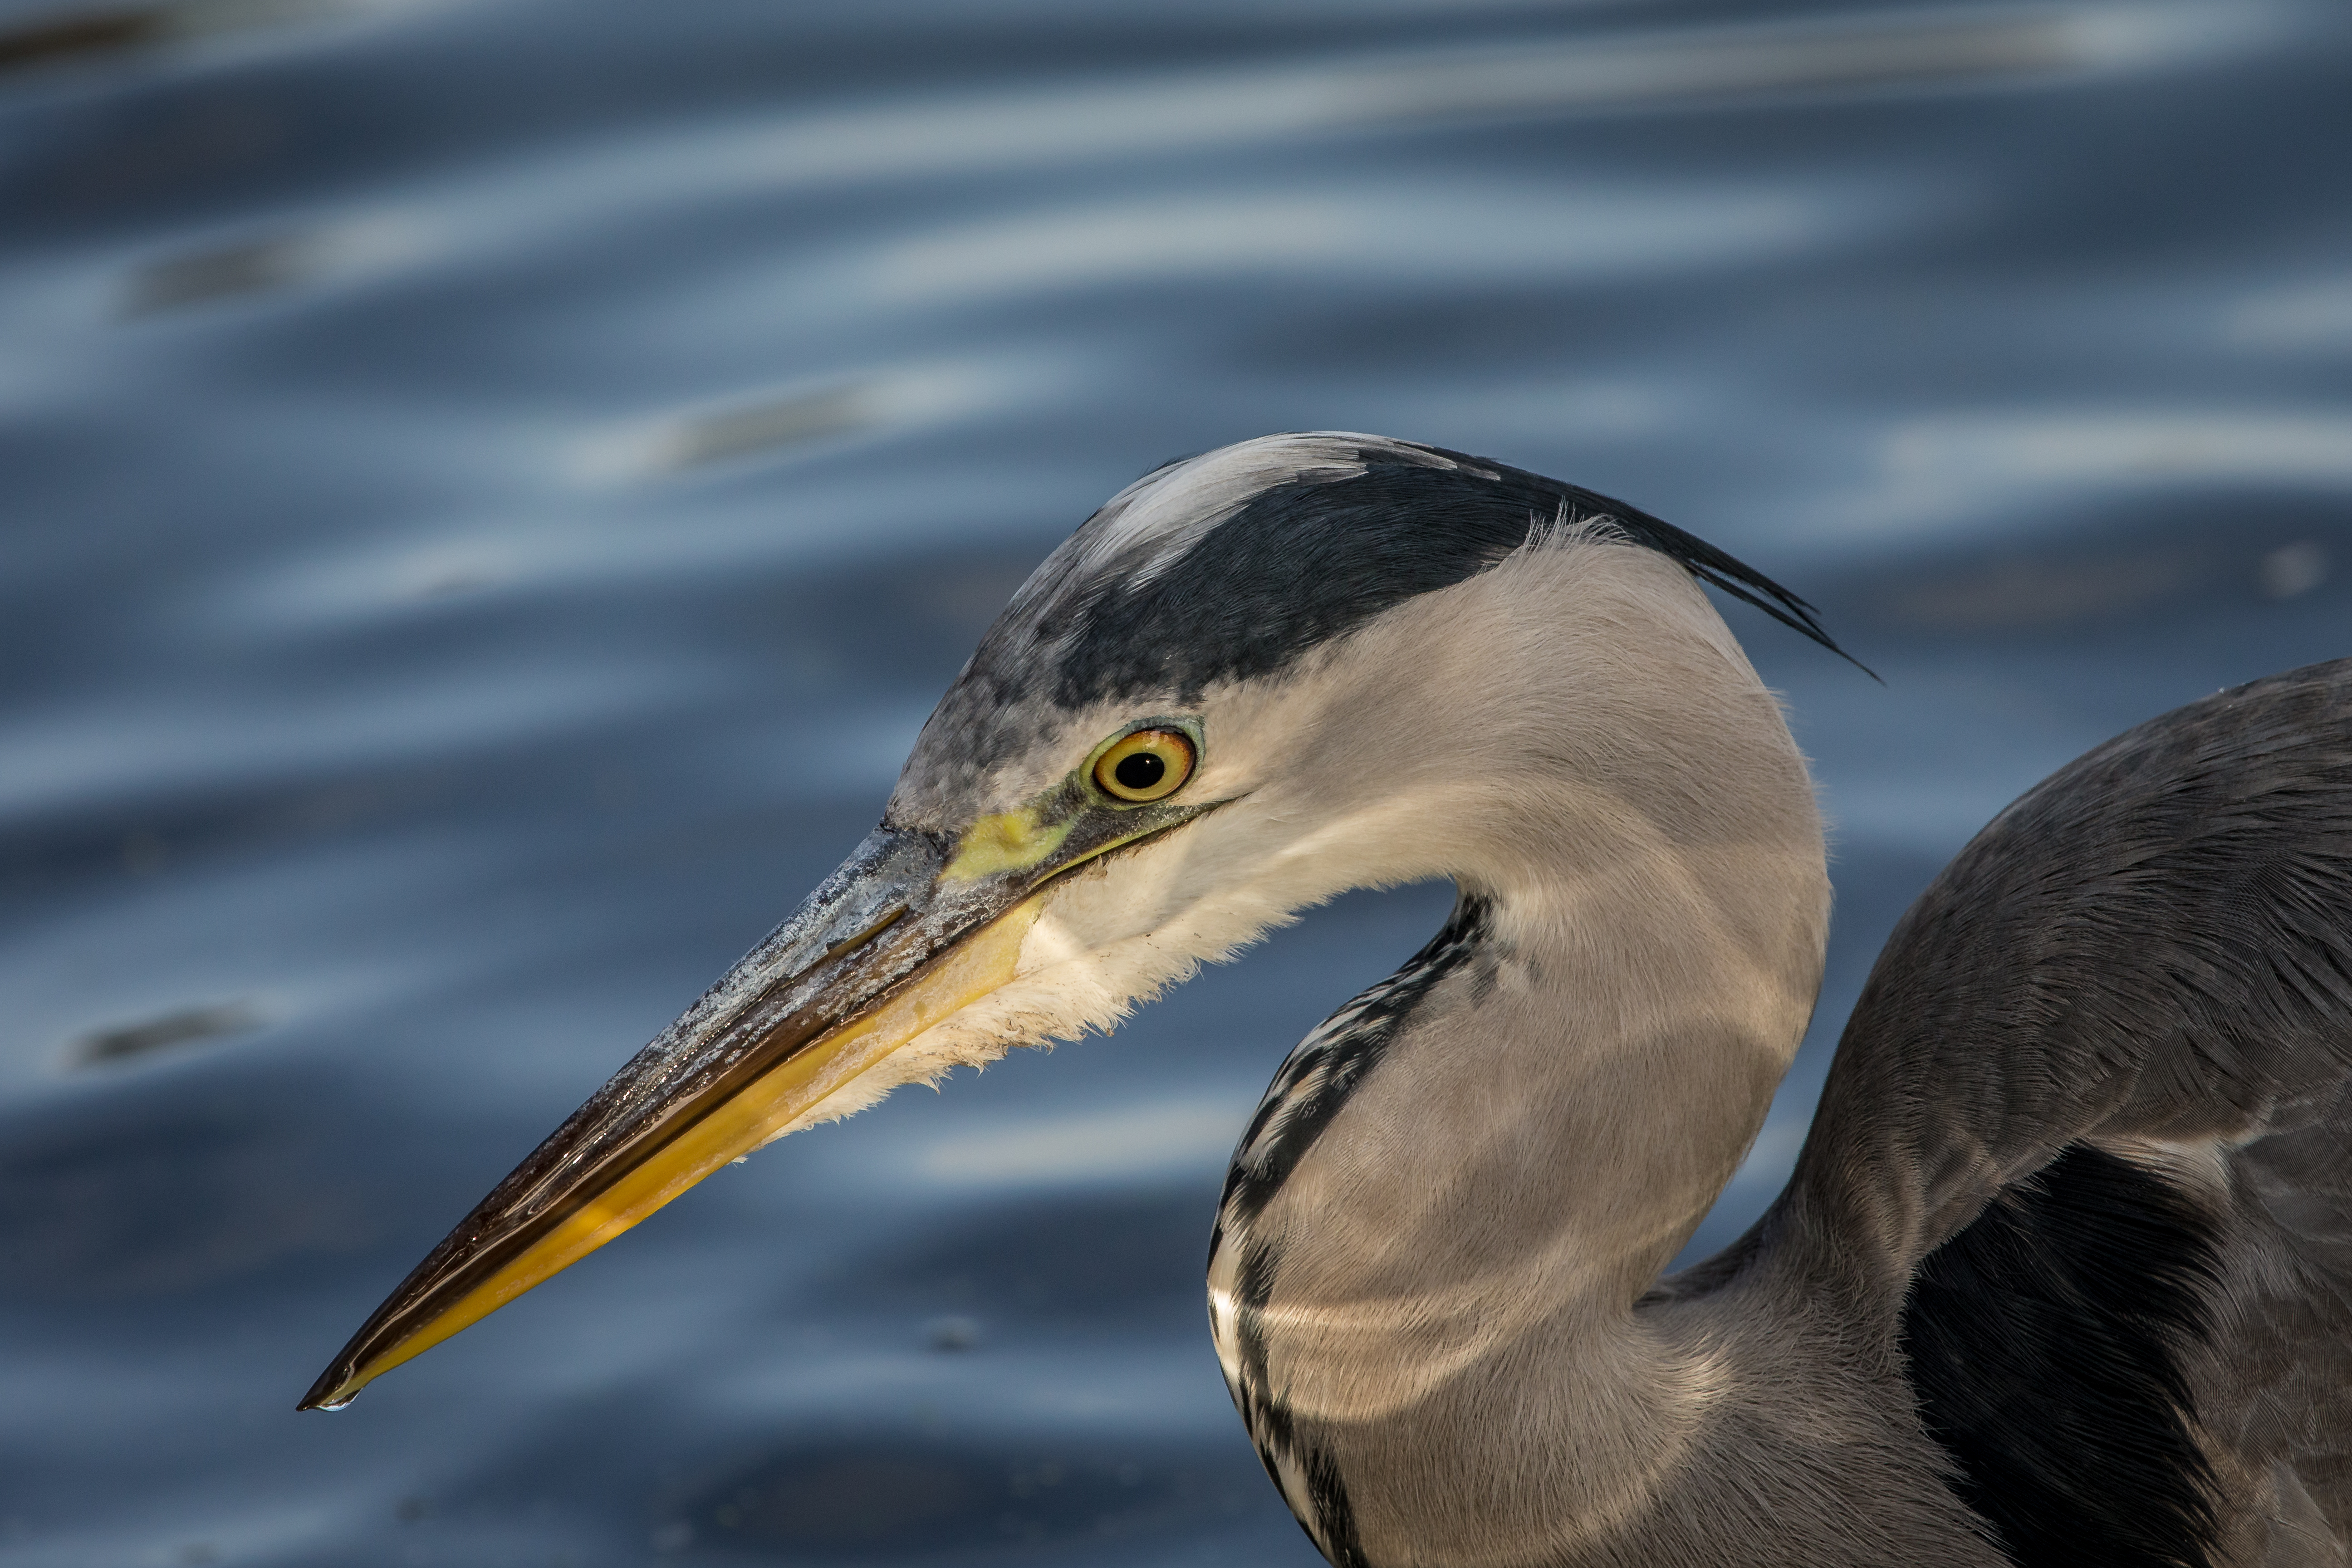
bird, wing, wildlife, portrait, reflection, beak, fauna, close up, vertebrate, heron, greyheron, shorebird, andymorffew, morffew, naturethroughthelens, eiap, seaduck